My Lovely Sam Soon

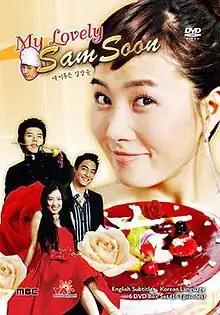
Promotional poster

My Lovely Sam Soon is a 2005 South Korean television series based on the internet novel of the same title by Ji Soo-hyun, which was published on March 9, 2004. Touted as the Korean version of "Bridget Jones's Diary", it starred Kim Sun-a (who gained 15 pounds for the role), Hyun Bin, Jung Ryeo-won and Daniel Henney. The series aired on MBC from June 1 to July 21, 2005 on Wednesdays and Thursdays at 21:55 (KST) for 16 episodes.